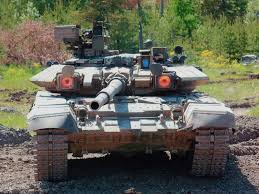
Label: T-90